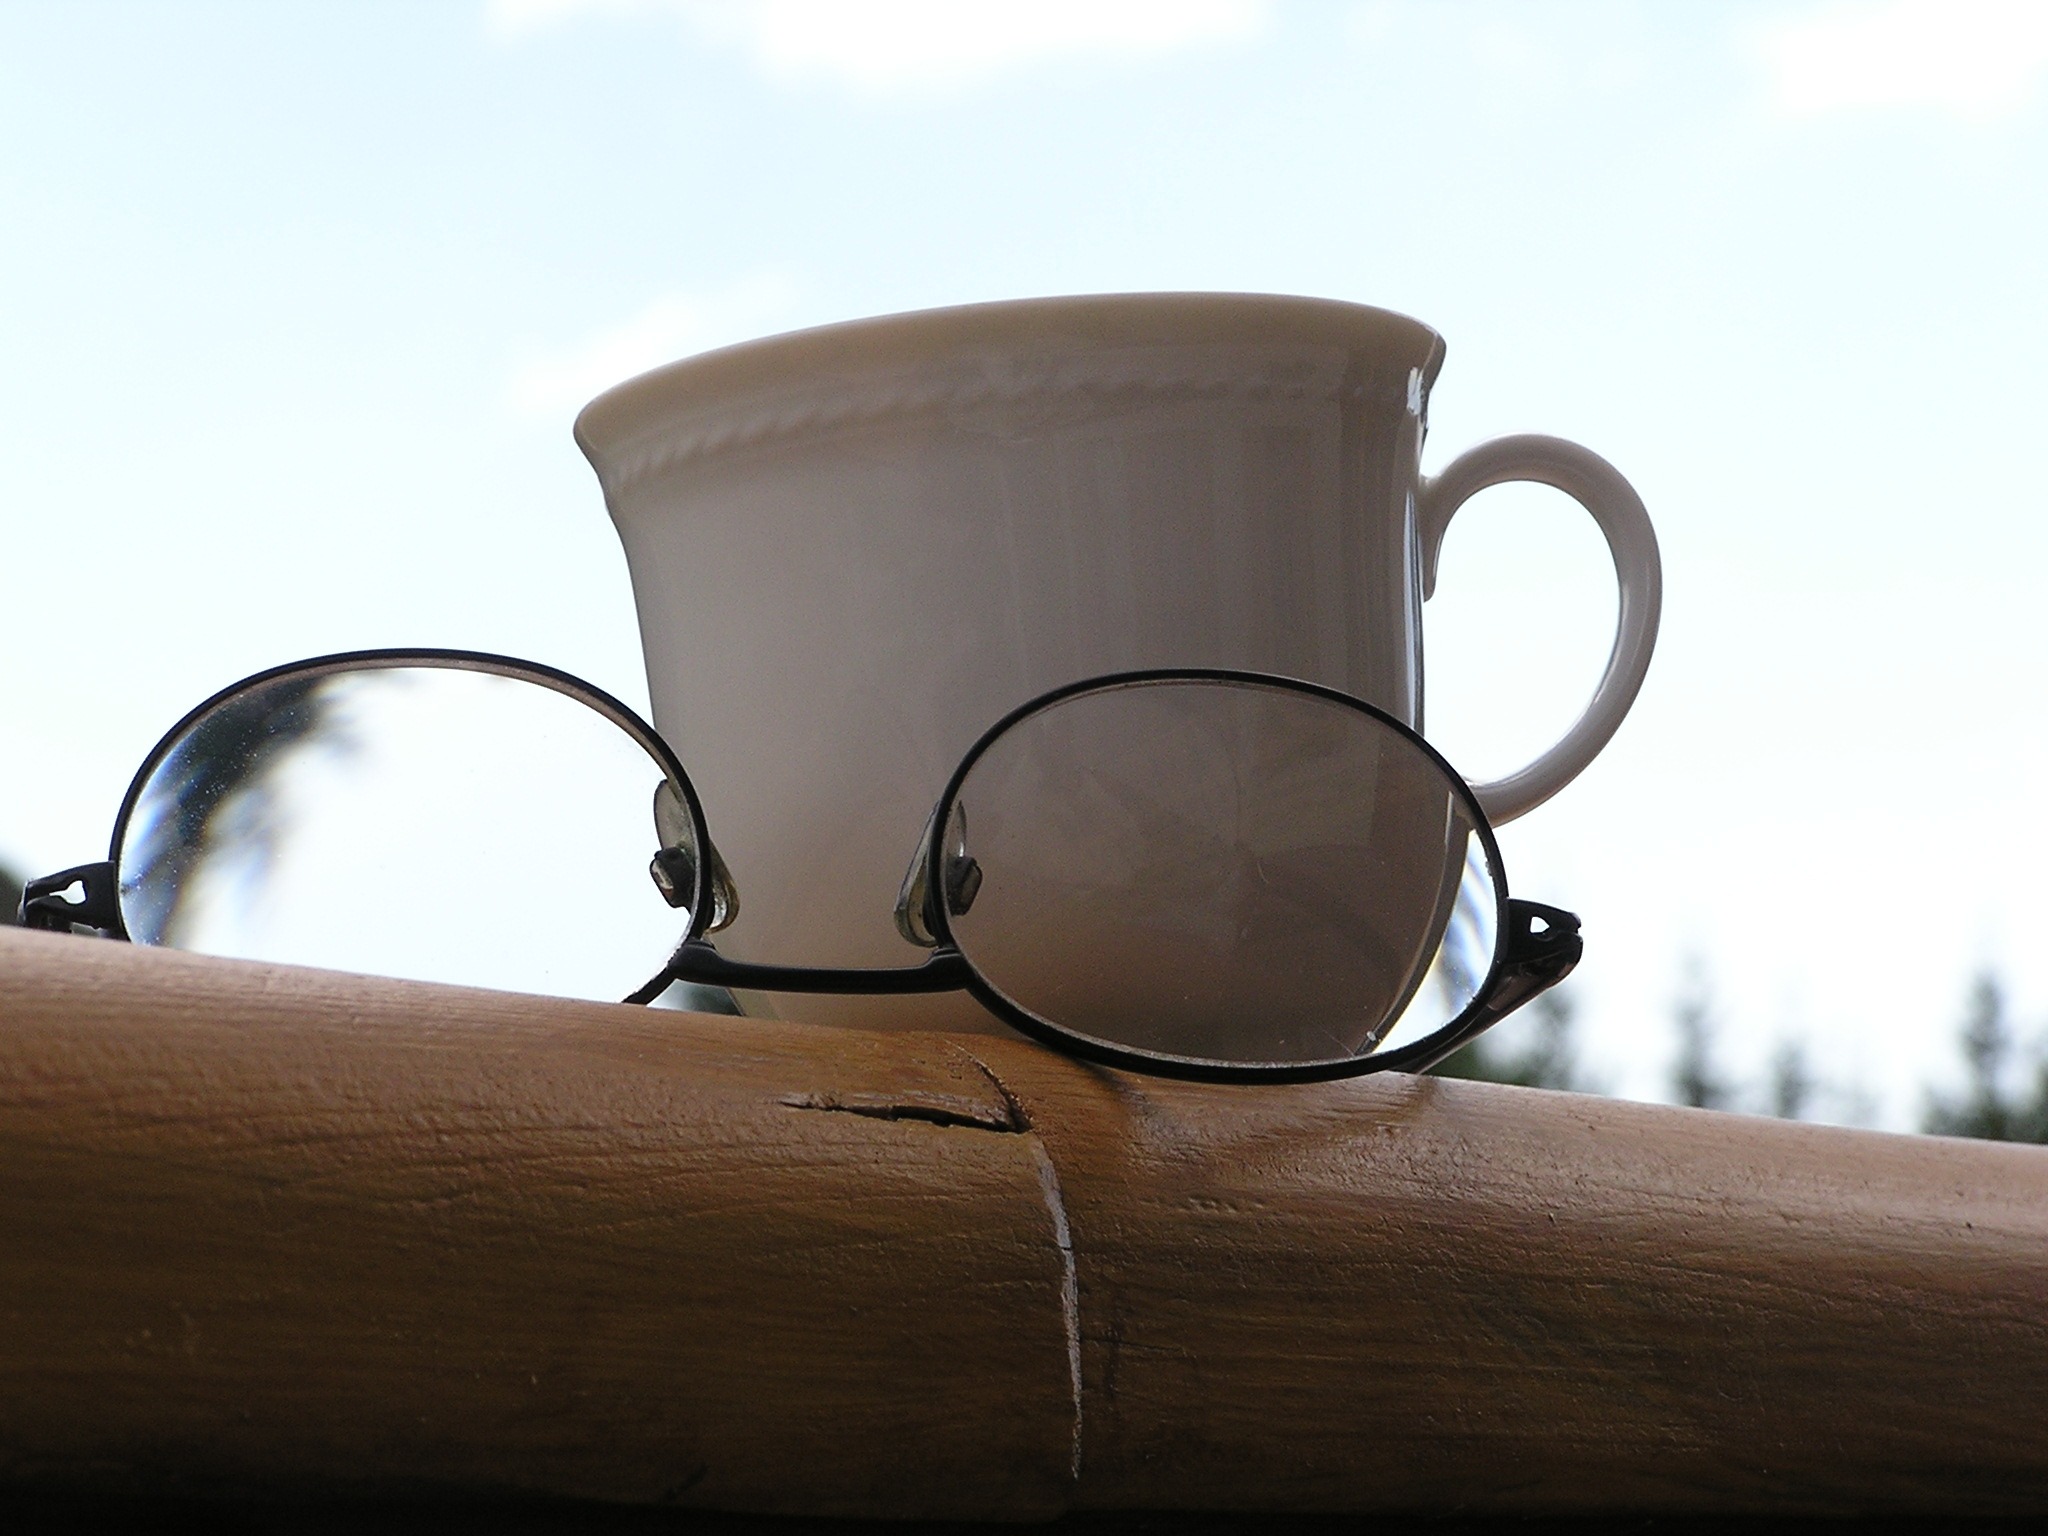
cup, brown, coffee cup, close up, cup of coffee, relaxation, sunglasses, glasses, vision care